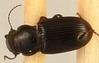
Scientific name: Cratacanthus dubius
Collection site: North Sterling NEON (STER), plot STER_026